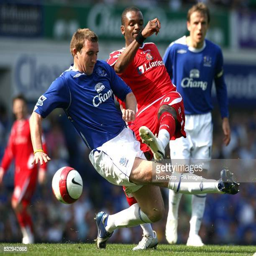
football player and battle for the ball